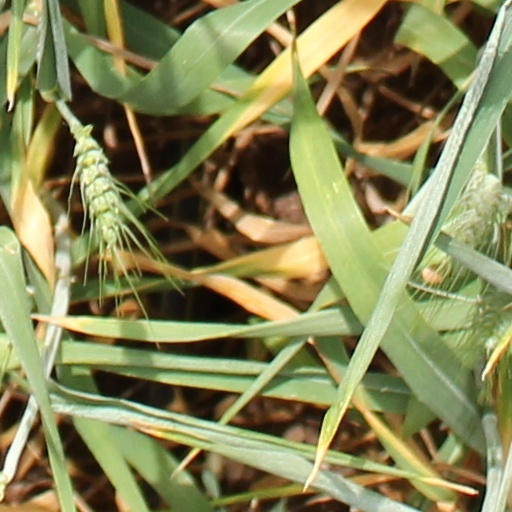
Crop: wheat